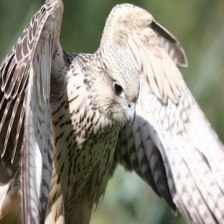
Species: GYRFALCON
Scientific name: FALCO RUSTICOLUS